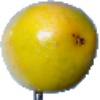
Label: Maracuja 1